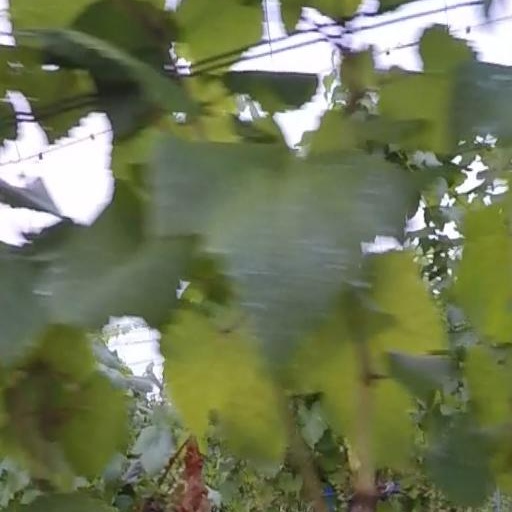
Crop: grape